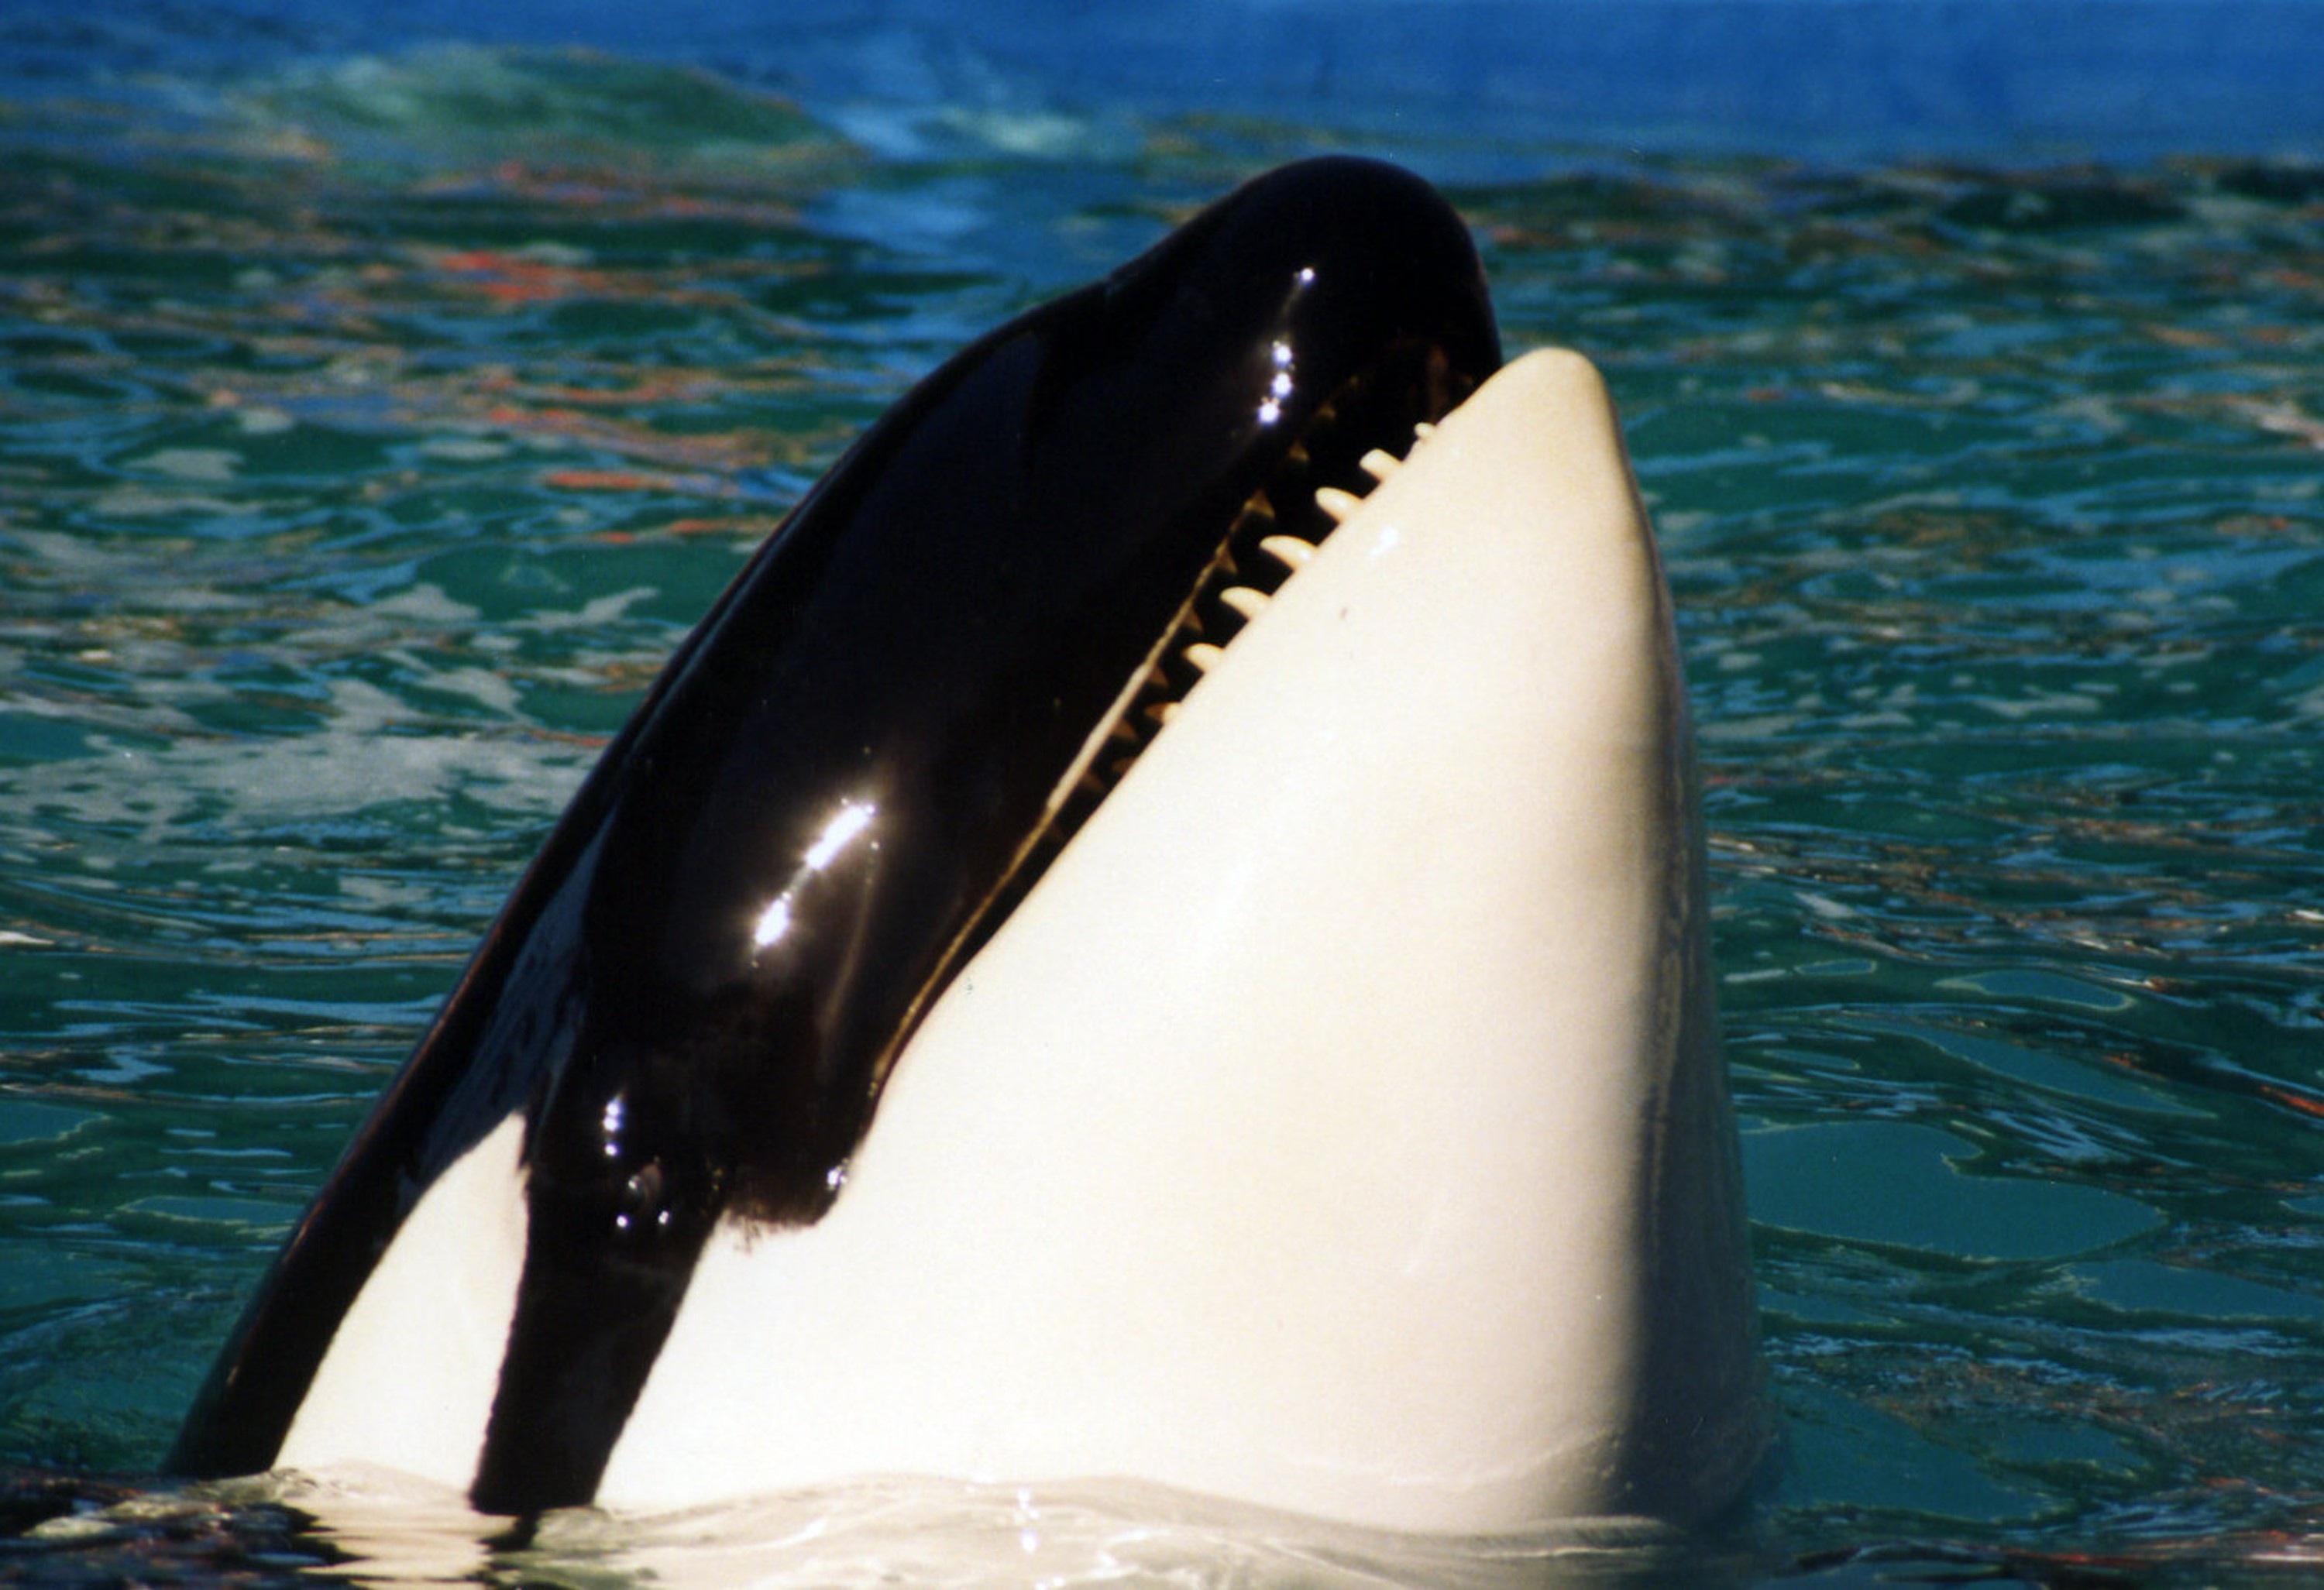
sea, water, nature, ocean, white, wet, animal, profile, portrait, biology, natural, mammal, blue, aquatic, black, fish, humpback whale, great, marine, vertebrate, sea life, miami, whale, florida, orca, marine mammal, killer whale, sea world, marine biology, whales dolphins and porpoises, common bottlenose dolphin, grey whale